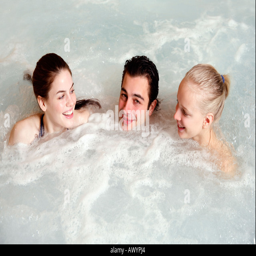
man with women in jacuzzi at a spa